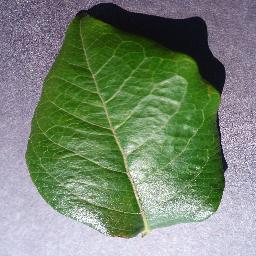
Label: Blueberry___healthy